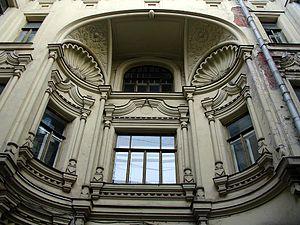
Le Savvinskoïe Podvore, ou hôtellerie Savvinsky, à Moscou, est un bâtiment construit en 1907 dans un style néo-russe mélangé à d'éléments d'Art nouveau et néo-baroques par l'architecte Ivan Kouznetsov.